1895 visit by Emperor Franz Joseph to Zagreb

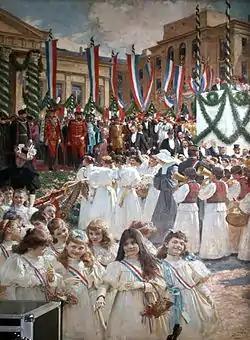
Painting by Vlaho Bukovac commemorating the visit

On the initiative of Croatian ban Károly Khuen-Héderváry, in mid-October 1895 Austro-Hungarian Emperor Franz Joseph visited Zagreb, at the time the capital of the Kingdom of Croatia–Slavonia, in order to attend the opening of the Croatian National Theatre. A group of Croatian students used the visit to protest the rule of the Hungarian Khuen-Héderváry as Croatian ban. They were led by Stjepan Radić, who would later form the influential Croatian People's Peasant Party.